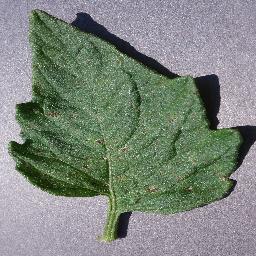
Label: Tomato___Septoria_leaf_spot